Francis Magalona

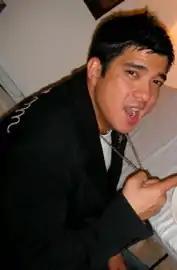

Francis Michael Durango Magalona (October 4, 1964 – March 6, 2009), also known as Francis M, was a Filipino rapper, songwriter, and actor. He is regarded as an influential figure in Pinoy hip hop.